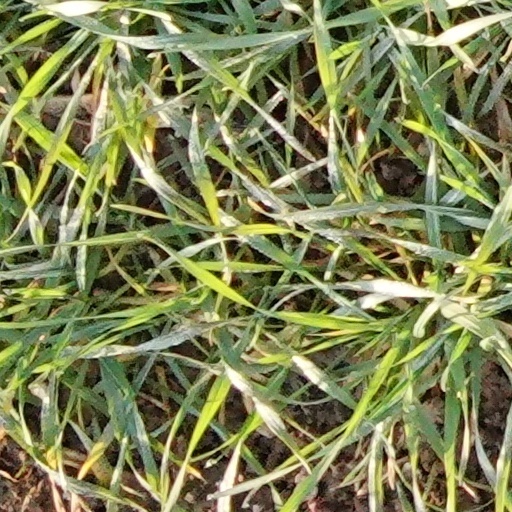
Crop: wheat